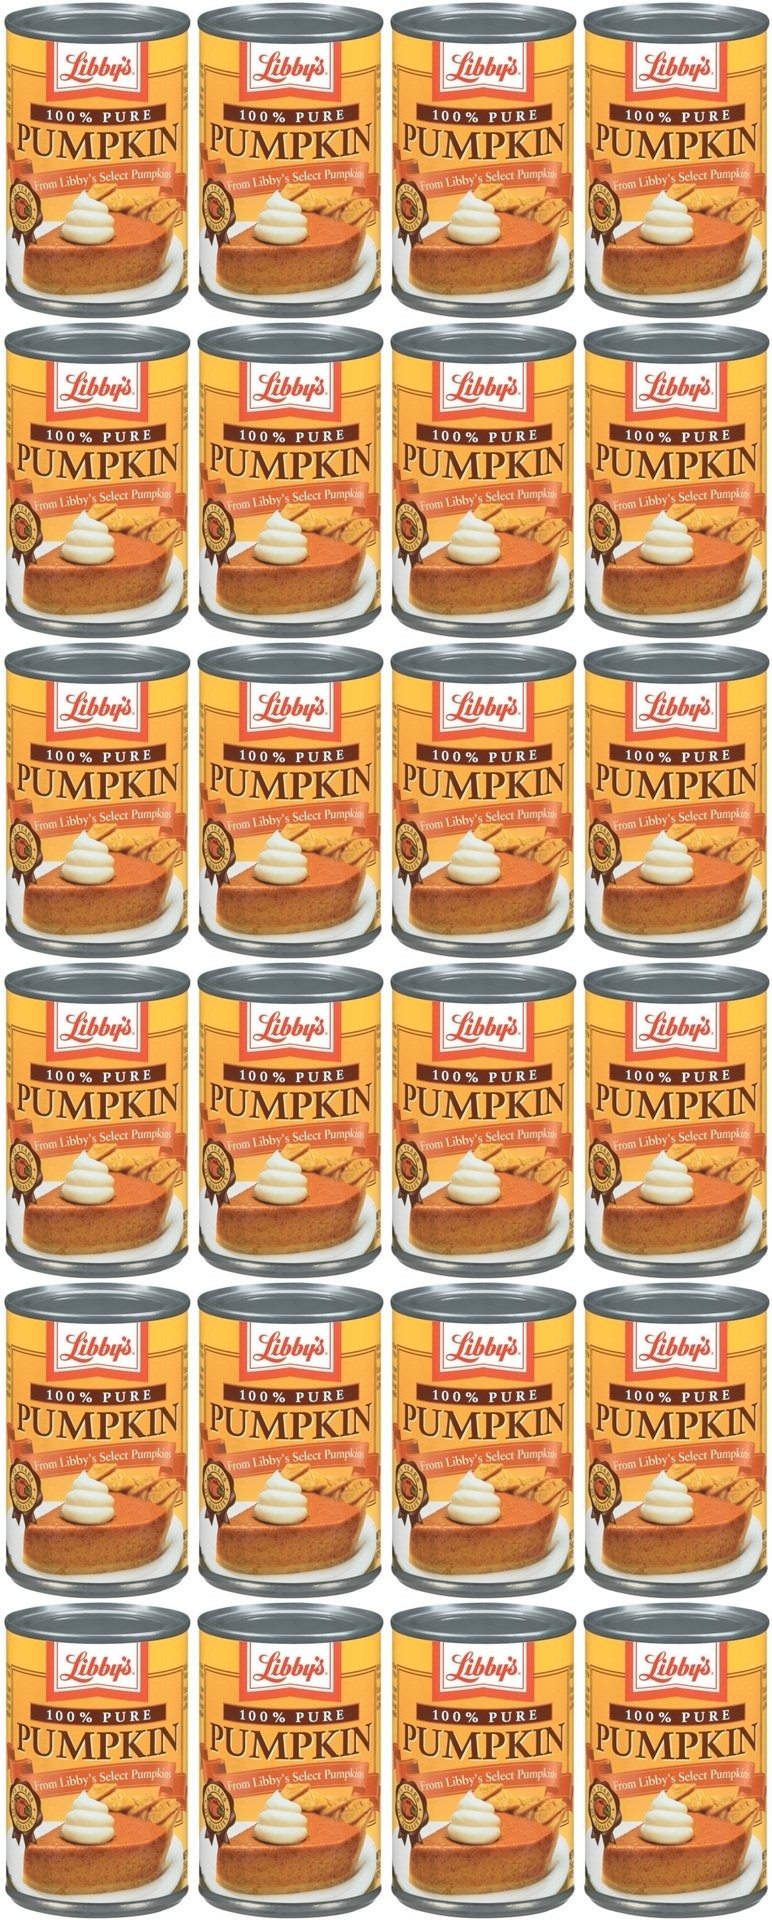
Item Name: Libbys 100% Pure Pumpkin, 15-Ounce Cans (Pack of 24)
Value: 360.0
Unit: Fl Oz

Price: 2.415